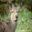
Label: deer